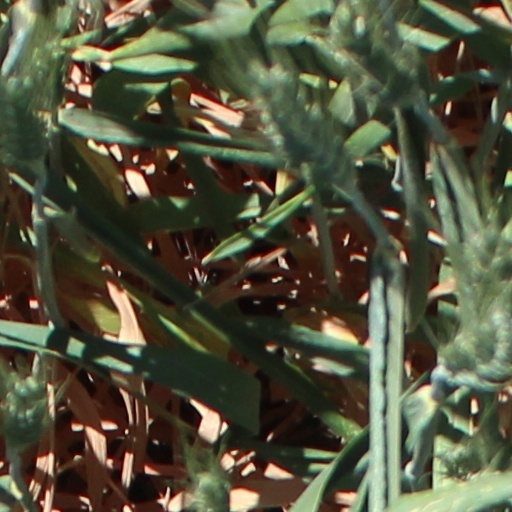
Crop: wheat